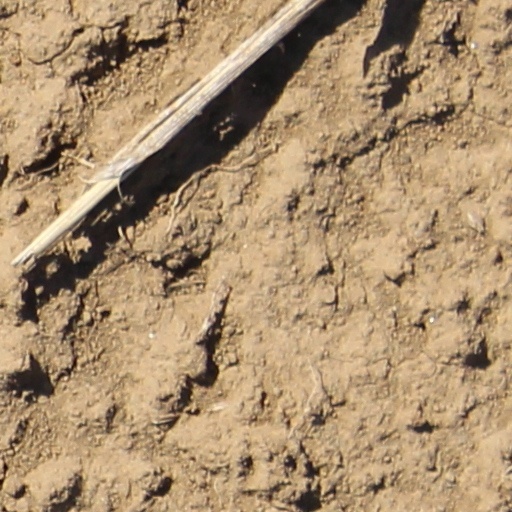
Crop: wheat